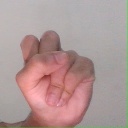
अक्षर: स